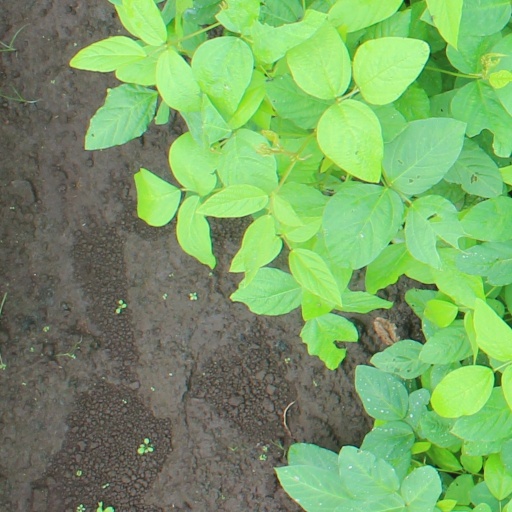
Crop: soybean